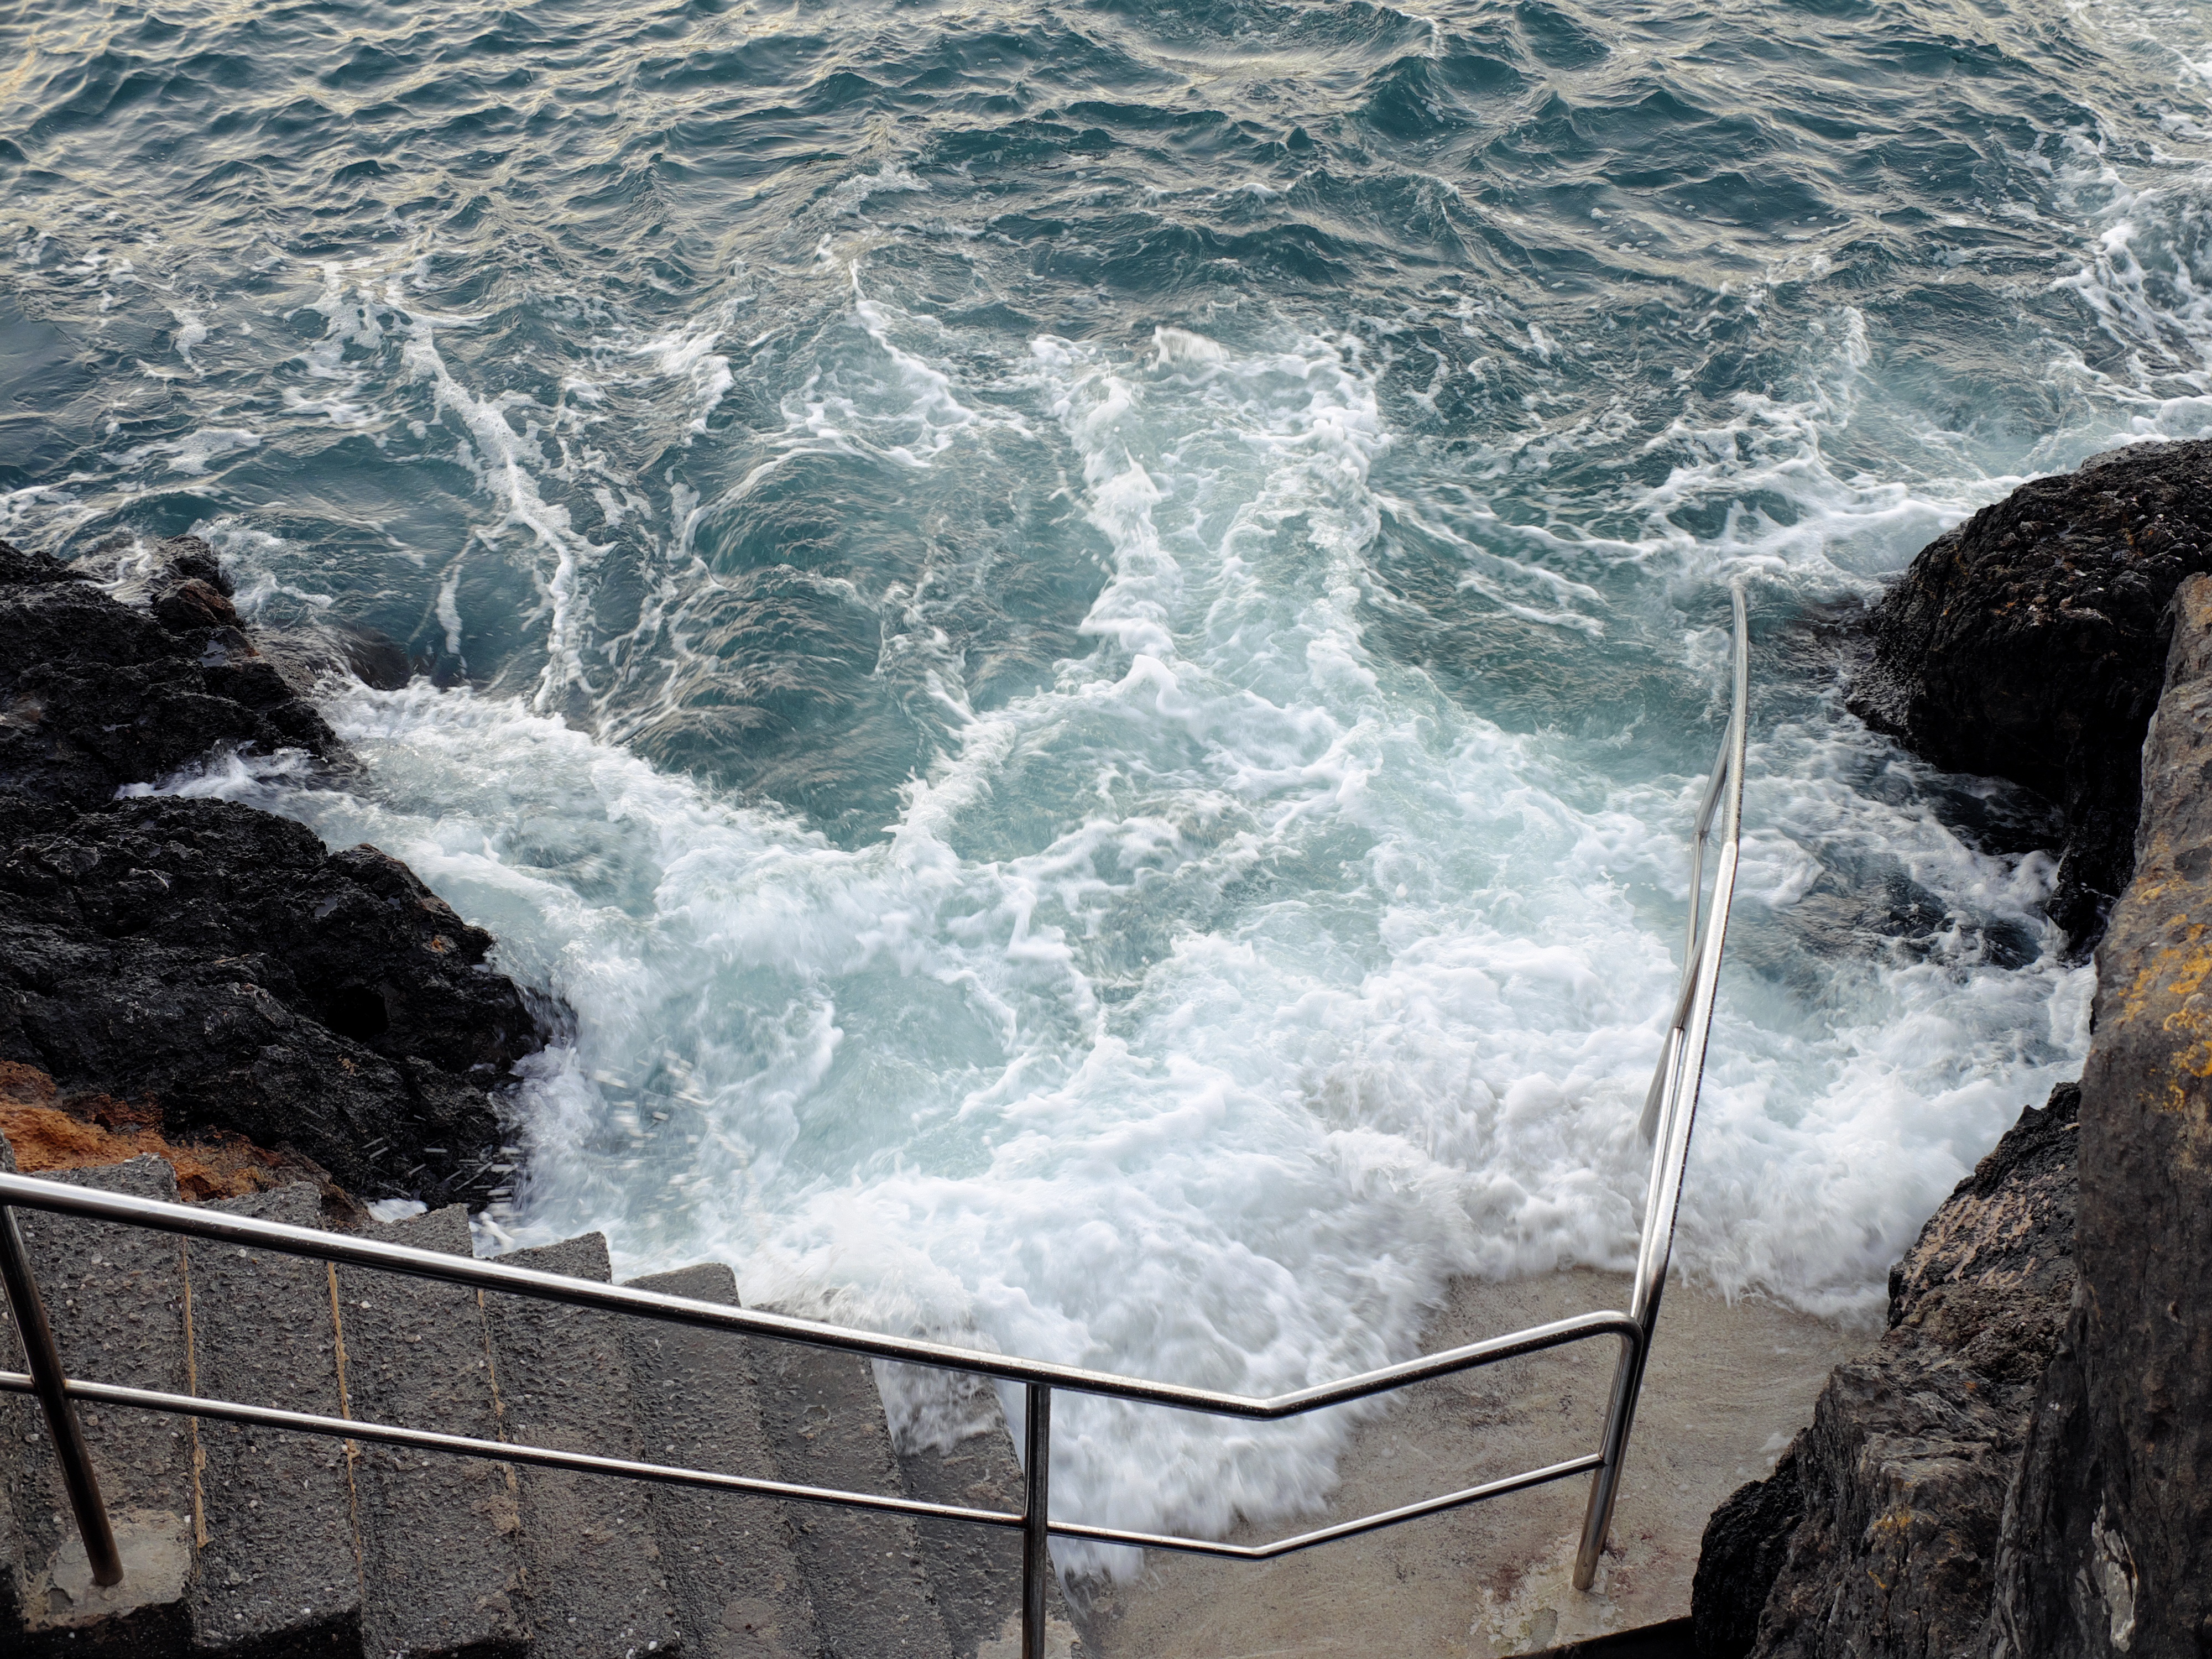
sea, coast, water, rock, ocean, waterfall, shore, wave, cliff, rapid, terrain, body of water, water feature, wind wave